Lynchings of Mer Rouge, Louisiana

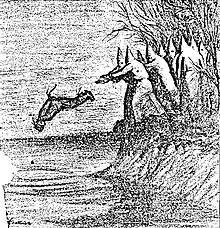
Cartoon from the December 28, 1922, St Louis Post-Dispatch titled "When Klanhood Was In Flower"

In Bastrop, on August 24, 1922, Morehouse Parish, Louisiana held a festival called the "good roads bond rally." Events included a picnic and baseball game. After the event, a group of around 50 cars returned from Bastrop to Mer Rouge around 5:00 PM. At the halfway mark between the towns, the convoy was stopped by heavily armed black-robed KKK men who searched every vehicle. At gunpoint, they forced five men from their cars Watt Daniel, Thomas F. Richard, J.L. Daniel, W.C. Andrews and C.C. "Tot" Davenport from their cars. That was the last time F. Watt Daniel and Thomas F. Richard were seen alive. After being released in Collinston, Louisiana, a town away, Andrews and J.L. Daniel later stumbled into town with whipping injuries on their back, C.C. "Tot" Davenport returned unharmed.